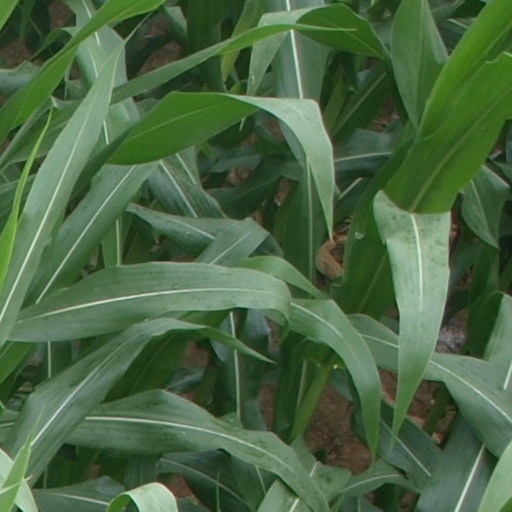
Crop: maize; corn